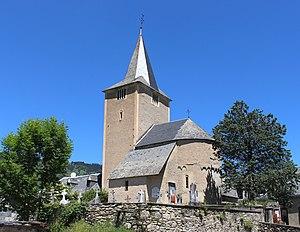
Église Saint-Pierre d'Estarvielle (Hautes-Pyrénées)
L'église Saint-Pierre d'Estarvielle est une église catholique du XIIᵉ siècle située à Estarvielle, dans le département français des Hautes-Pyrénées en France.
La liste des églises des Hautes-Pyrénées recense de manière exhaustive les églises situées dans le département français des Hautes-Pyrénées.
Bages